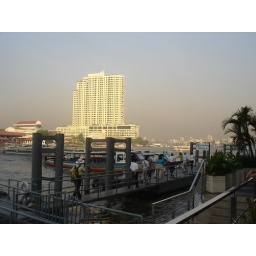
before boarding our boat for our river tour in bangkok!